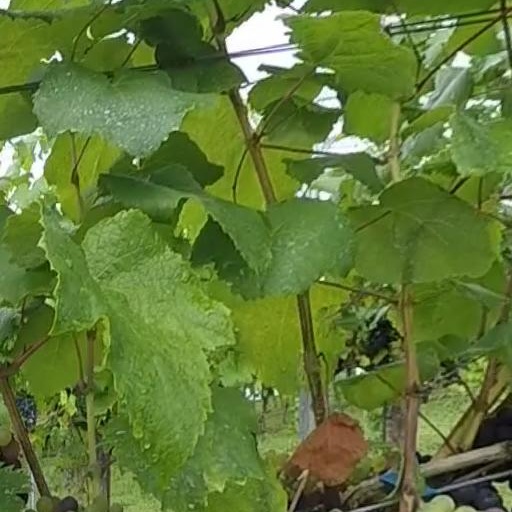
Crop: grape